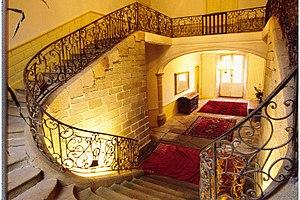
Escalier du château du Guilguiffin
Le château du Guilguiffin situé dans le département du Finistère, fait partie des châteaux de Cornouaille. Il fut la résidence de Nicolas Louis de Plœuc, conseiller au Parlement de Bretagne. Construit aux abords de Landudec, le château du Guilguiffin est édifié à l’emplacement d'un ancien manoir. Il est dû à l'architecte finistérien Nicolas Pochic, connu pour avoir travaillé dans le bâti religieux.